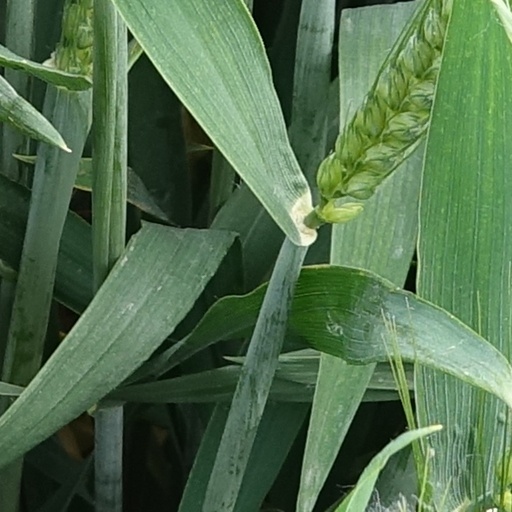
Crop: wheat